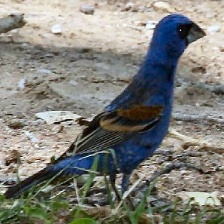
Species: BLUE GROSBEAK
Scientific name: PASSERINA CAERULEA